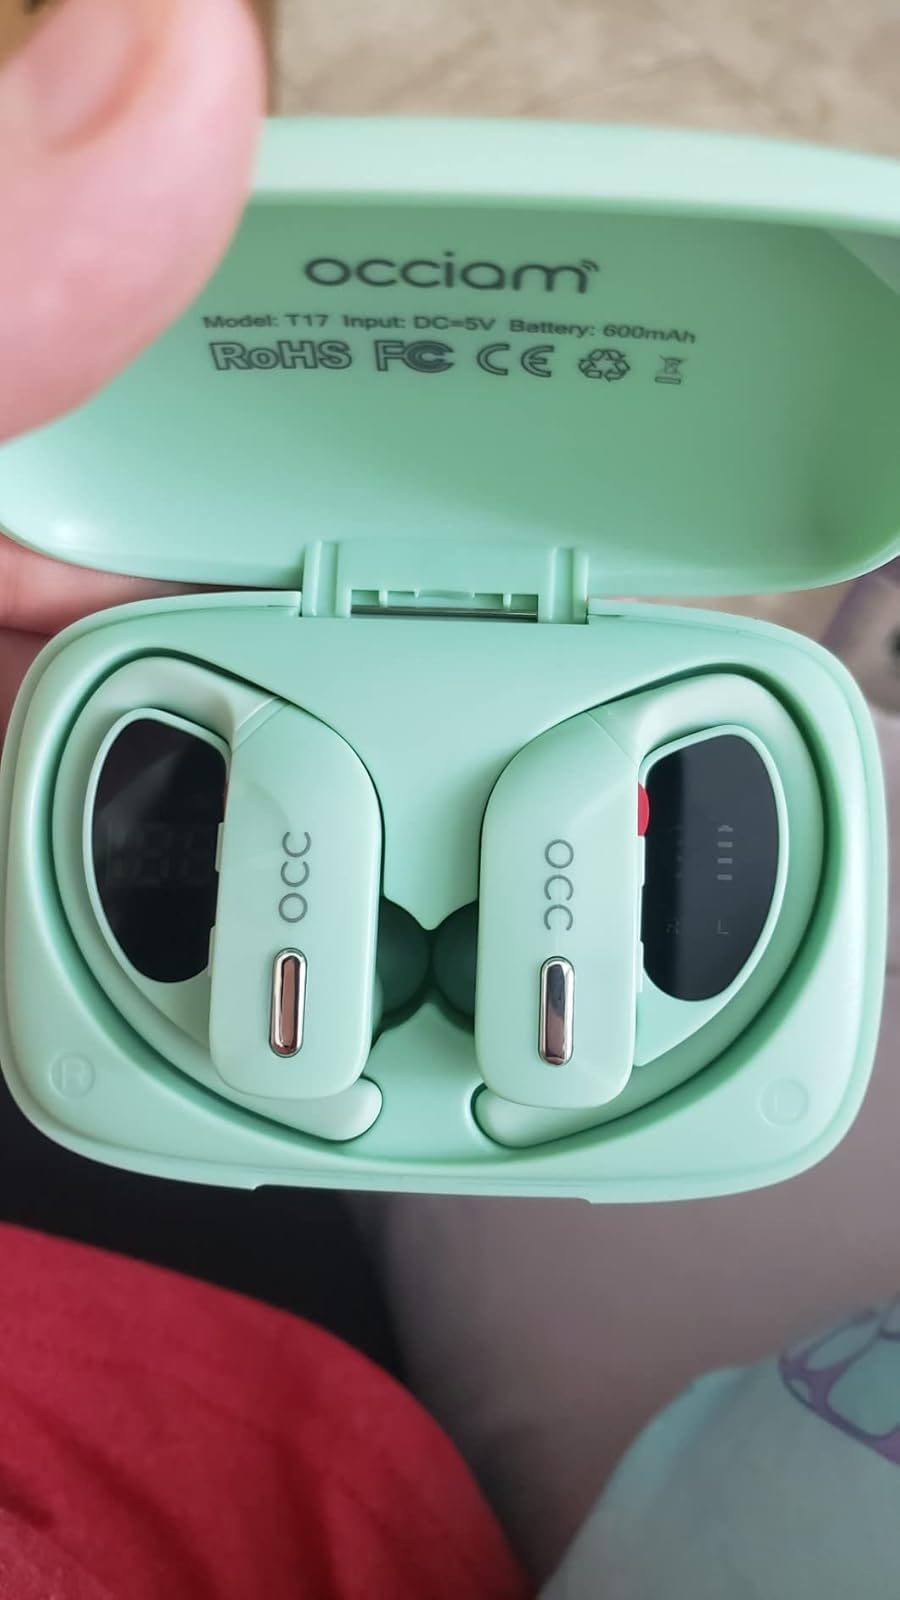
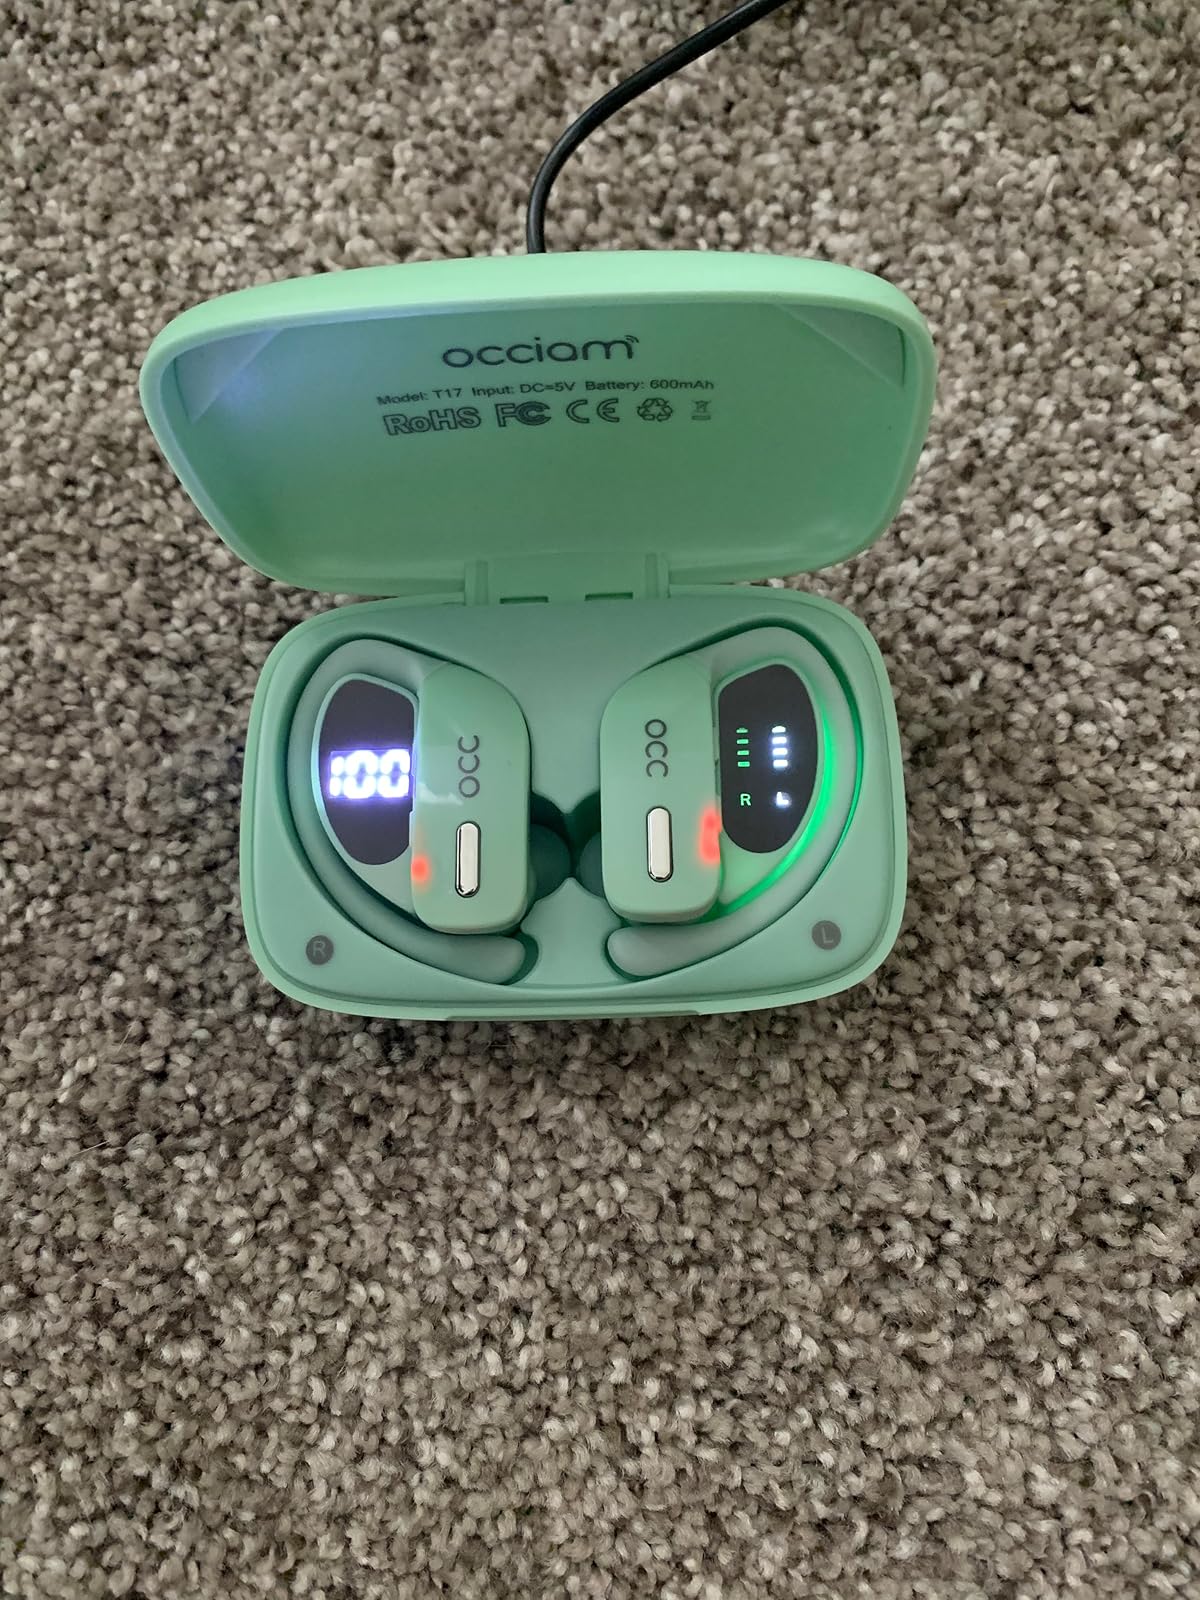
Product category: earbuds
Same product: yes